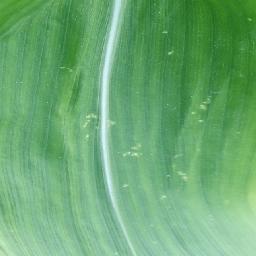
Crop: corn
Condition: (maize)_healthy